Manly-McCann House

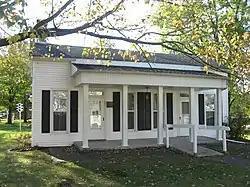

The Manly-McCann House is a historic building located at 402 S. 4th St. in Marshall, Illinois. The Greek Revival building was constructed in 1838 to serve as a temporary courthouse for Clark County. While Clark County moved its county seat to Marshall in 1837, a permanent courthouse could not be completed until 1839, so a smaller temporary building became necessary. After the county government relocated, Marshall postmaster Uri Manly moved the city's post office and his store to the building. The building later became a private home and had several owners; one of the longer owners of the house was the McCann family, who owned the house from 1891 to 1947 and constructed several additions on the rear. The Clark County Historical Society bought the house in 1968 and uses it as the county's historical museum.